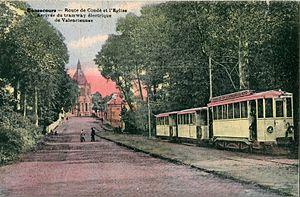
Carte postale ancienne éditée par DesaixBonsecours - Route de Condé et l'Eglise - Arrivée du tramway électrique de Valenciennes
Condé-sur-l'Escaut est une commune française située dans le département du Nord, en région Hauts-de-France.
L'Ancien tramway de Valenciennes fonctionne de 1881 à 1966. Après quarante ans d'interruption, un nouveau tramway de Valenciennes est mis en service en juillet 2006.